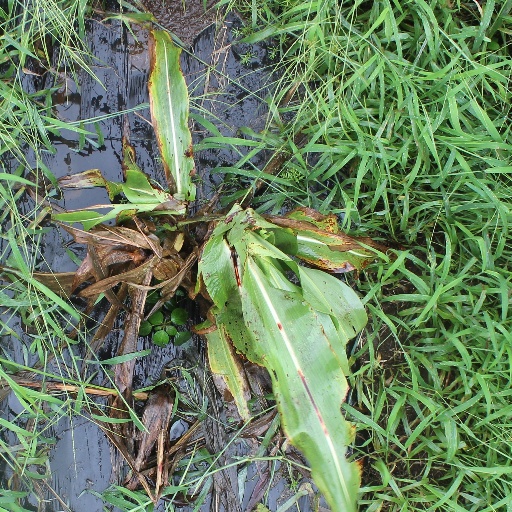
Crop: sorghum